R.T. Frazier House

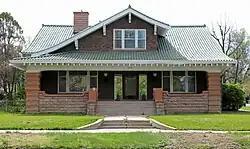
House in 2012

The R.T. Frazier House is a historic Craftsman style residence built in 1915 in Pueblo, Colorado. It was listed on the National Register of Historic Places in 1985. It was deemed significant for its association with R.T. Frazier and as an architectural work.